Chiavenna

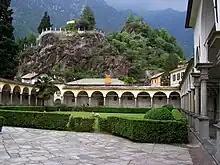
Porticato della Collegiata di S. Lorenzo.

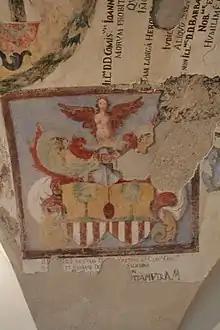
"Salis impailing Salis", 16th- or 17th-century heraldry.

The name of Chiavenna, believed to derive by paretymology from "clavis" referring to its pivotal position on the mountain passes between Northern Italy and the Posterior Rhine valley, comes in reality from a much older, pre-Latin (probably ligurian and certainly non-Celtic) etymon "klava", meaning fallen rocks of a mountain slip. In Roman times "Clavenna", conquered in 16 BC by the troops of Emperor Augustus during his Alpine campaigns, temporarily was a town of the "Raetia et Vindelicia" province, though actually located on the Italian (Cisalpine Gaul) side of the Alpine crest, north of the head of the "Lacus Larius" (modern Lake Como) at the entrance of the Valle Spluga.